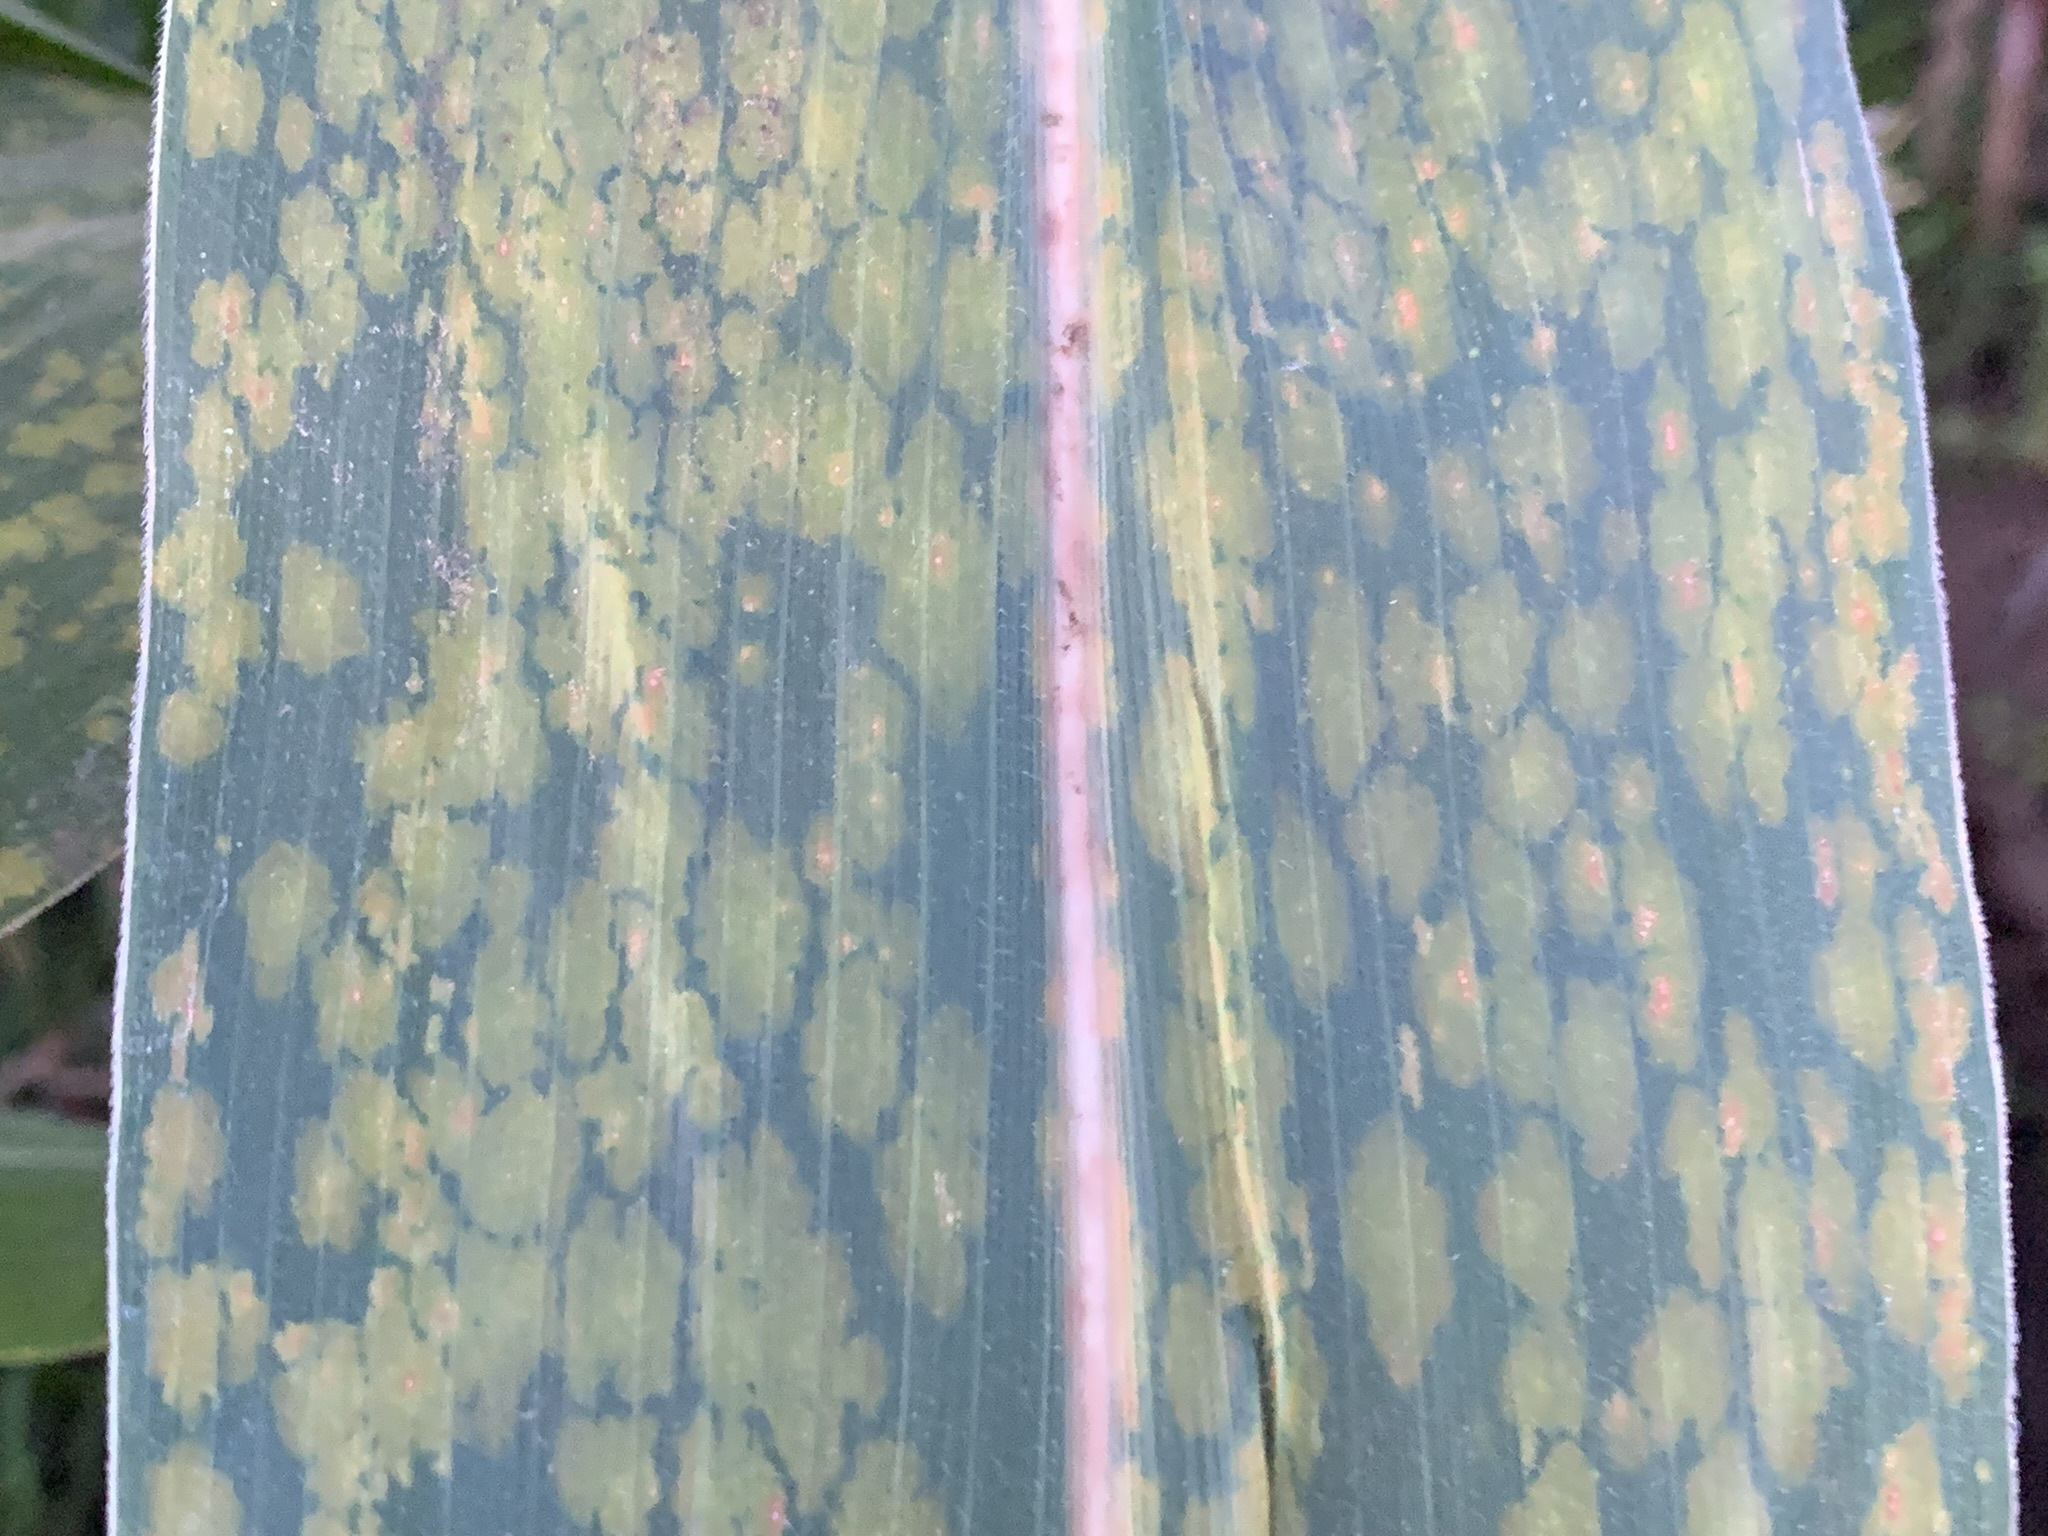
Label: MLN